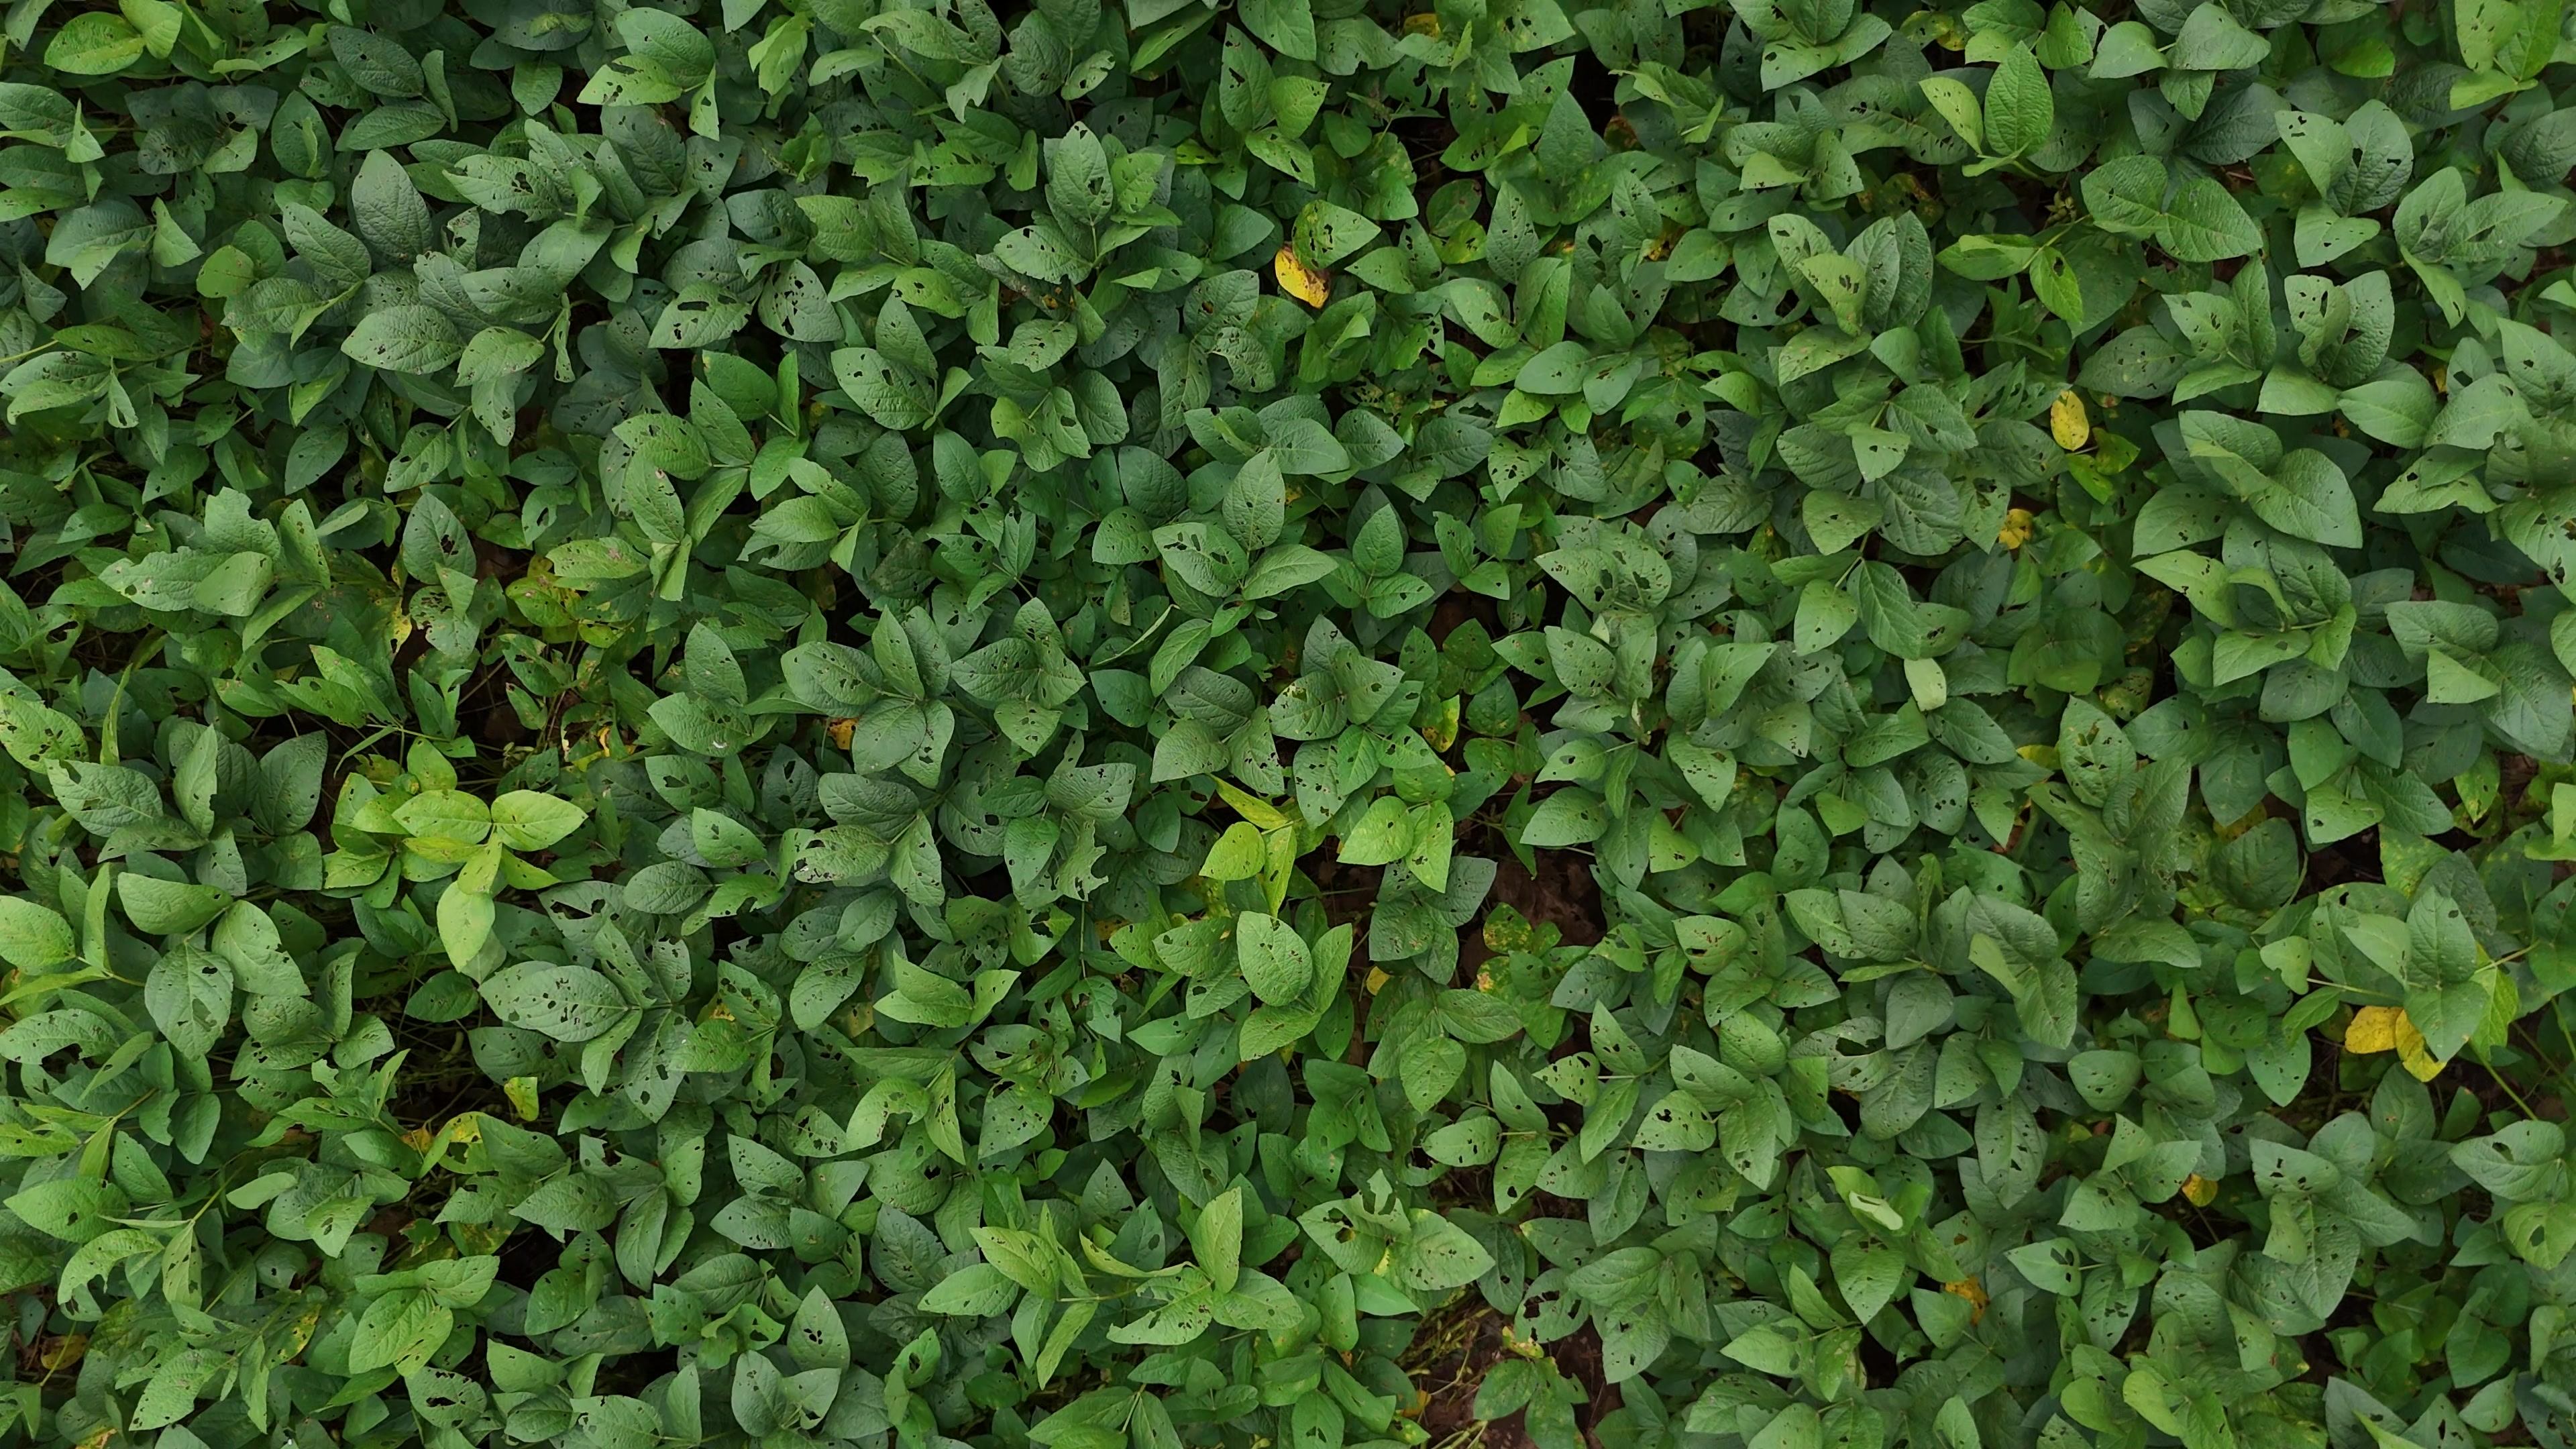
Label: Rust